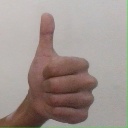
अक्षर: थ